Niels of Aarhus

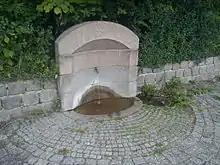
Hellig Niels' Kilde (lit.: "Holy Niels' Spring") at Frederiksbjerg in Aarhus.

Saint Niels of Aarhus or Niels the Holy (before 1157 - 1180) was a Danish prince who lived an ascetic life and was revered as a saint in Aarhus until the 18th century even though he was never canonized.